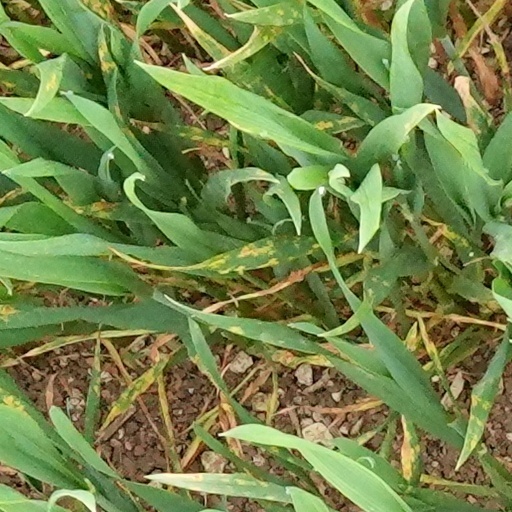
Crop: wheat